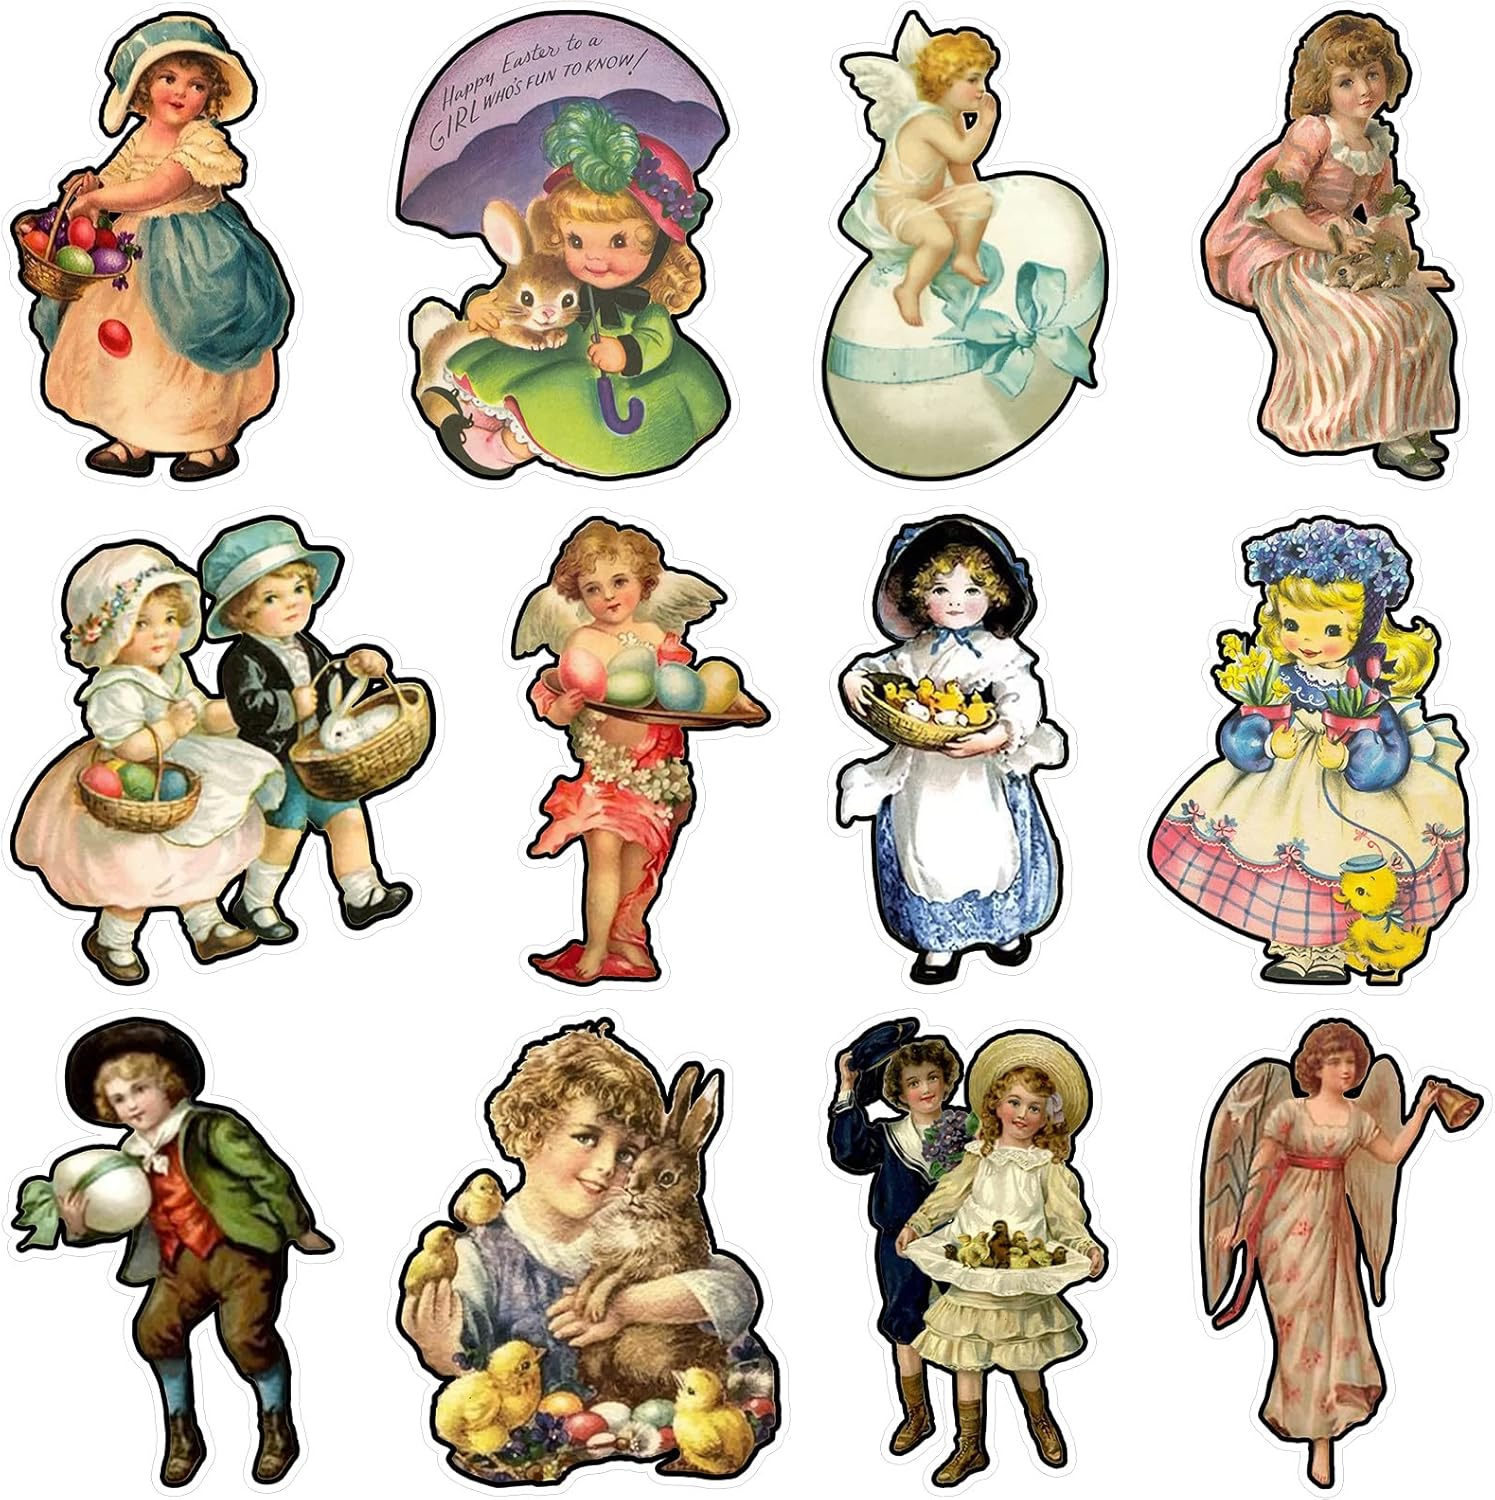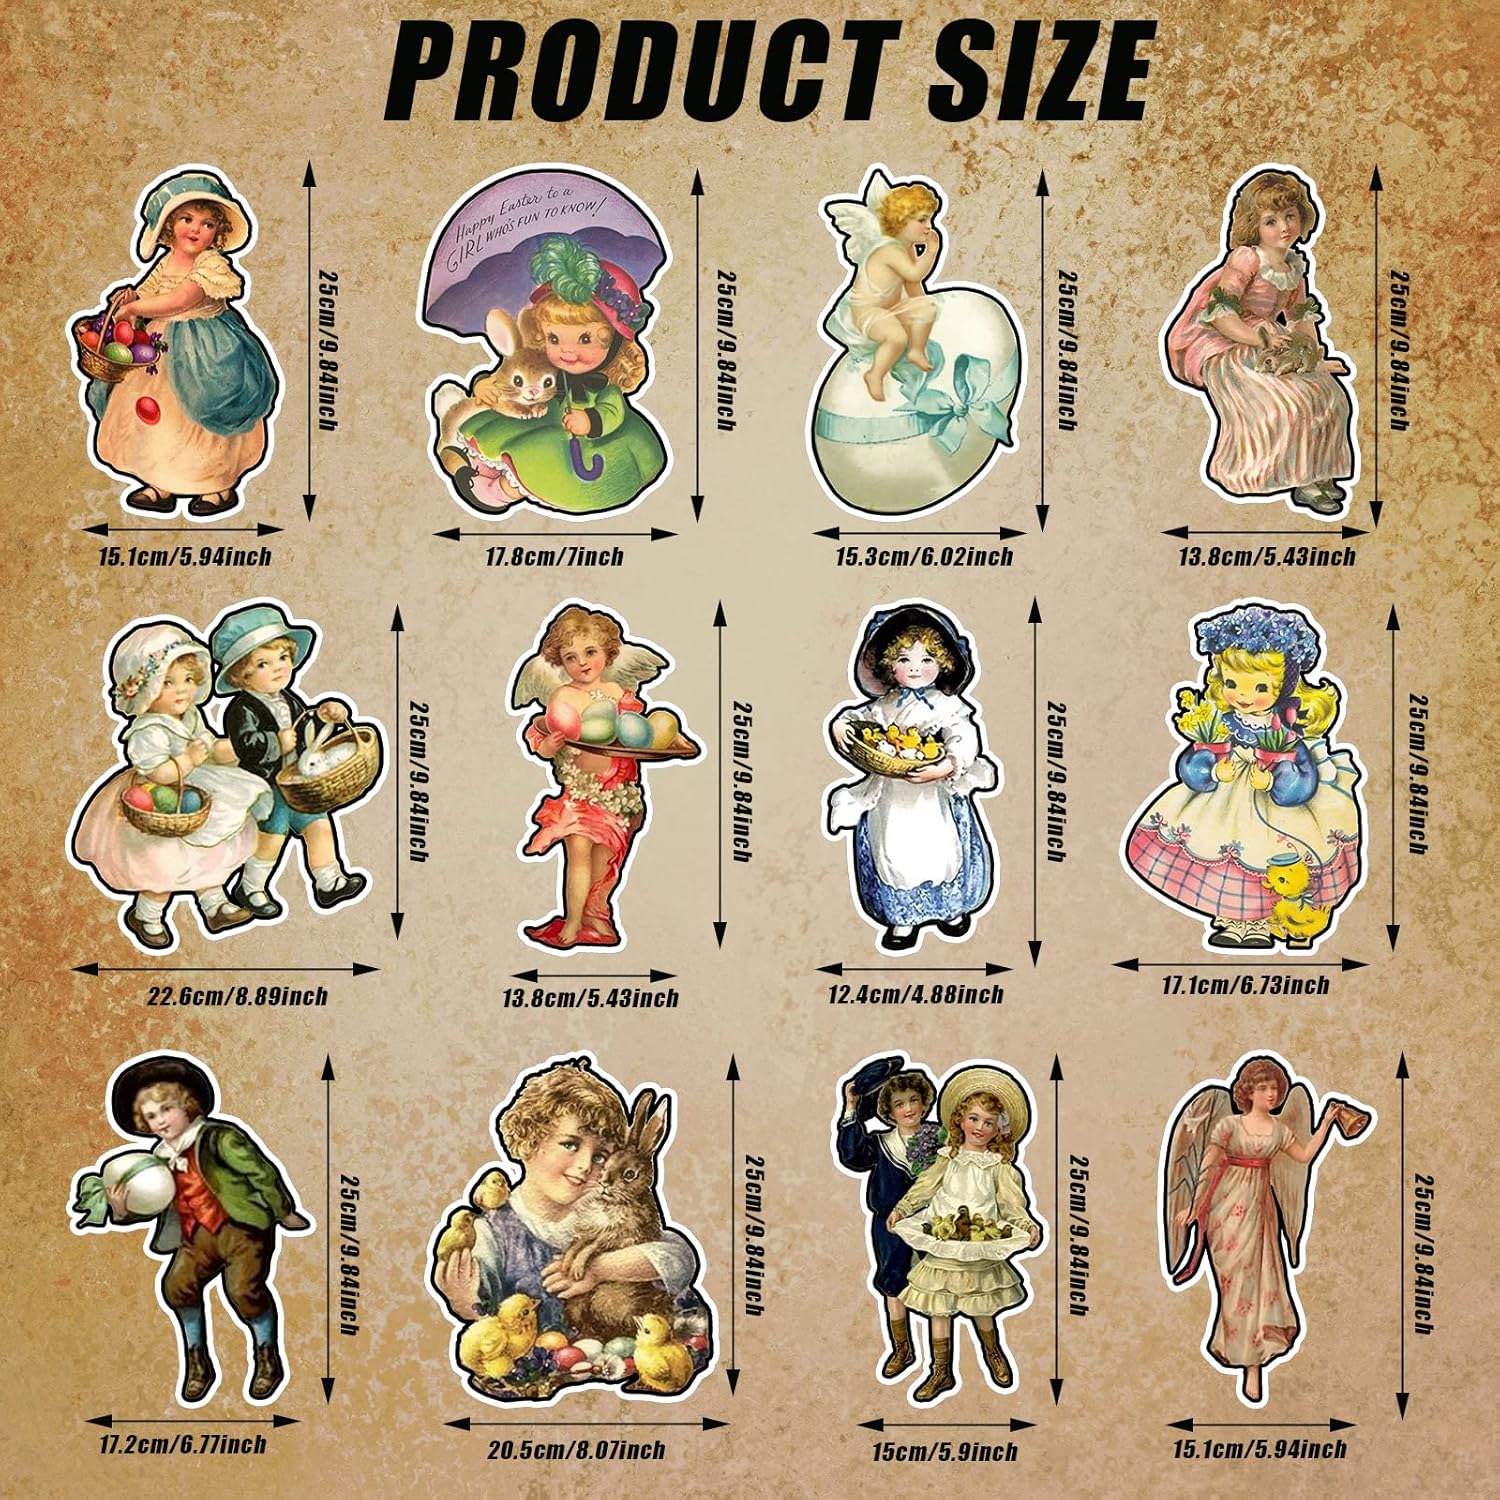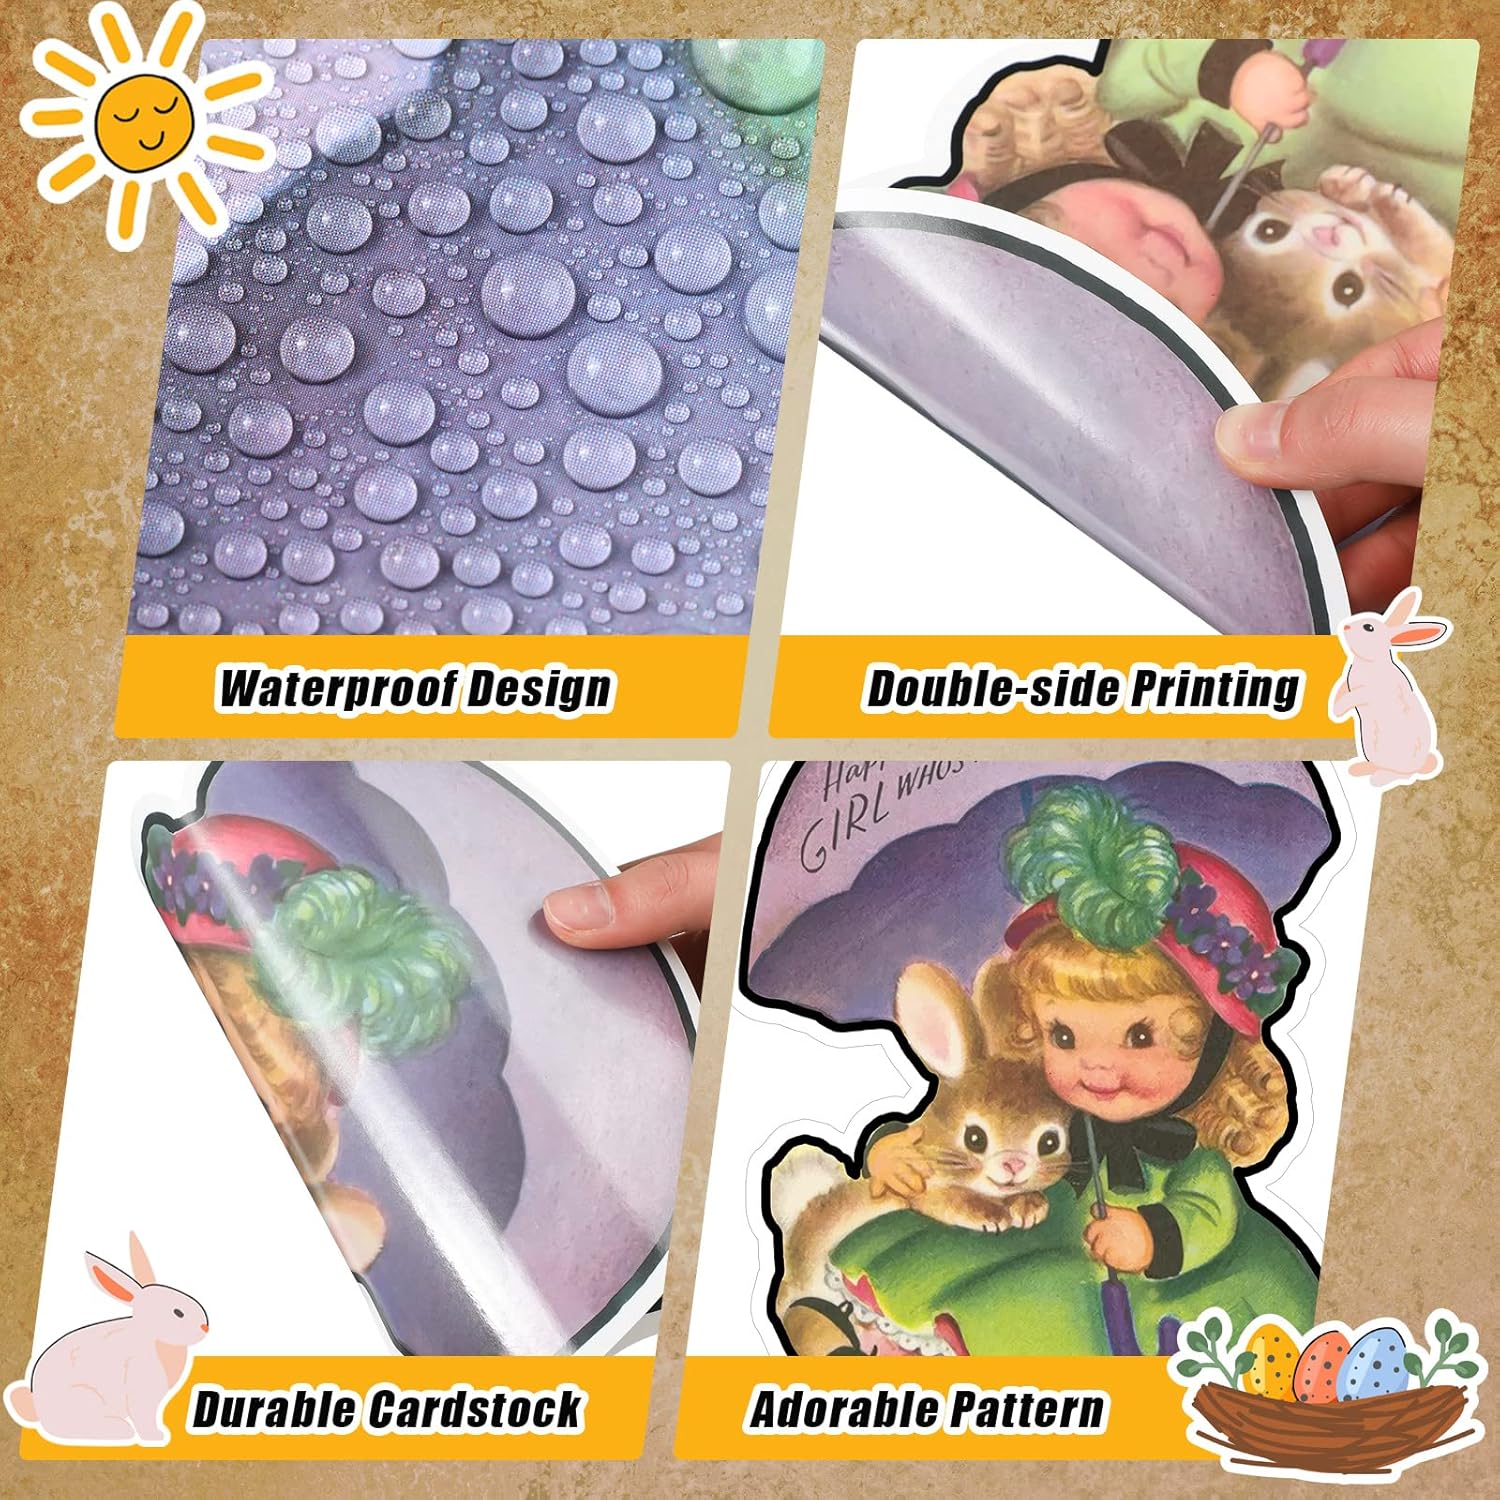
12 Pcs Vintage Easter Cutouts Decorations Large Size Retro Easter Victorian Ephemera Paper Cut Craft Bunny Chick Egg Large Artwork Cardboard with Glue Point for Easter Party Home Wall Window Decor
Category: Amazon Home
Features: These vintage Easter cards are crafted with exquisite workmanship, so that you can choose them as thoughtful gifts for your close friends, family members, colleagues, and neighbors who are going to decorate their Easter parties, this present will make them happy. Our Easter bunny decorations are adorable for appreciating, and the glue point is reliable, they will not easy to fall off when stuck to the wall or window, just apply them with ease and comfort.  Specifications: Material: cardstock Color: as picture shown Longest side size: about 9.8 inches/ 25 cm  Package includes: 12 x Vintage Easter decorations 60 x Glue points  Notes: Manual measurement, please allow slight errors on size. The color may exist a slight difference due to different screen displays.
Features: Package Include: you will receive 12 pieces of vintage Easter decorations in 12 different styles, each style for 1 piece, equipped with 60 pieces of glue points, the ample quantity can certainly meet your daily requirements and festival decorative needs, and you can store the extra ones for future use | Vintage Easter Decor: our Easter decorations for party is designed in a vintage and retro style, these Easter related images, such as angels, chicks, eggs, bunnies, boys, and girls are cute and have Victorian feeling, which can bring you a joyful and relaxing atmosphere | Trustworthy and Serviceable: our Easter cutouts decorations are mainly made of quality cardstock, with clear and bright color printing, lightweight and solid, not easy to fade or deform, which can serve you for a long time | Suitable Large Size: our Easter door decorations adopt large size and the longest side is about 9.8 inches/ 25 cm, the size design makes them easily be noticed when guests come to visit your house, and meanwhile they will not take up a lot of space | Wide Range of Use: you can apply the equipped glue point to stick our vintage cutouts decorations to most places you want, they are suitable for wall, window, display board in your bedroom, mantel, fireplace, office, Easter party and more